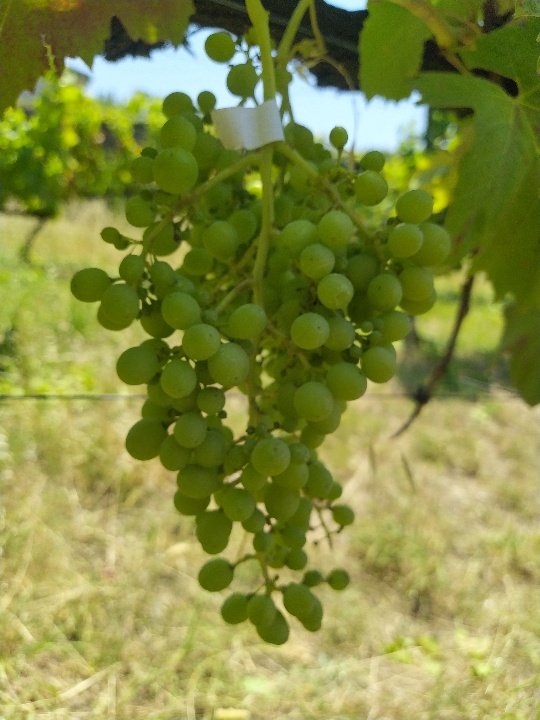
Berries visible: 98
Grape clusters: 1